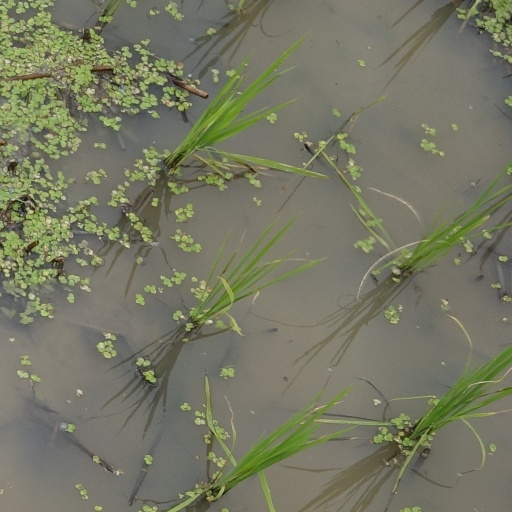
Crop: rice